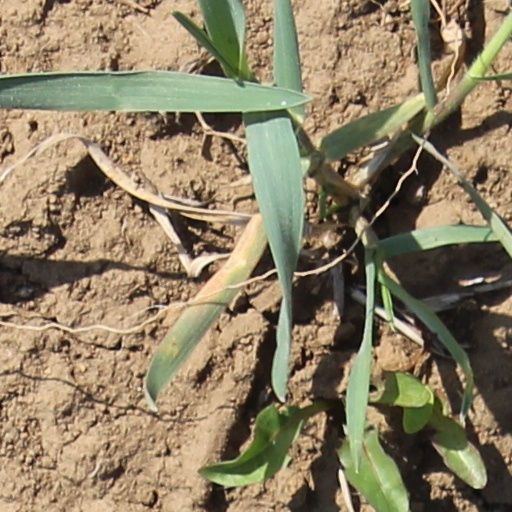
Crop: wheat